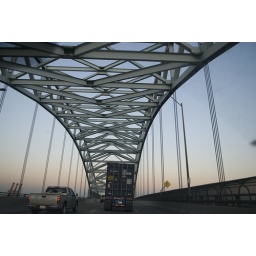
bridge near long beach